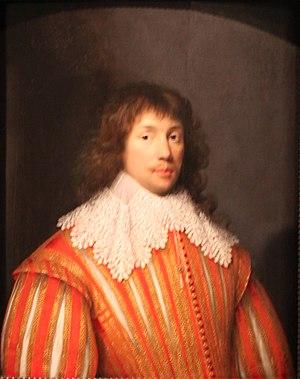
William Fitzwilliam, 2ᵉ baron Fitzwilliam était un noble et homme politique anglais qui siégea à la Chambre des communes d’Angleterre entre 1640 et 1653.